Pectoral-patch cisticola

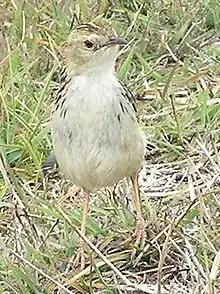
Pectoral-patch cisticola, Debre Berhan, Ethiopia, showing the pectoral patches.

At 9–10 cm this is a small, streak-backed cisticola with short or medium tail, which may get longer in the breeding season. It differs from the pale-crowned cisticola in having a pale rufous (not buff) crown and forehead in the breeding season. The pectoral patches become darker in the breeding season, but even then they may not be easy to see.